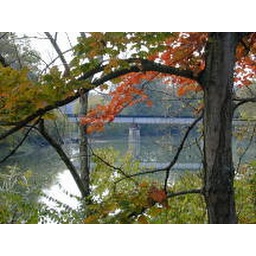
Licking River in Cynthiana, KY, site of a Civil War battle. CSX railroad bridge in background